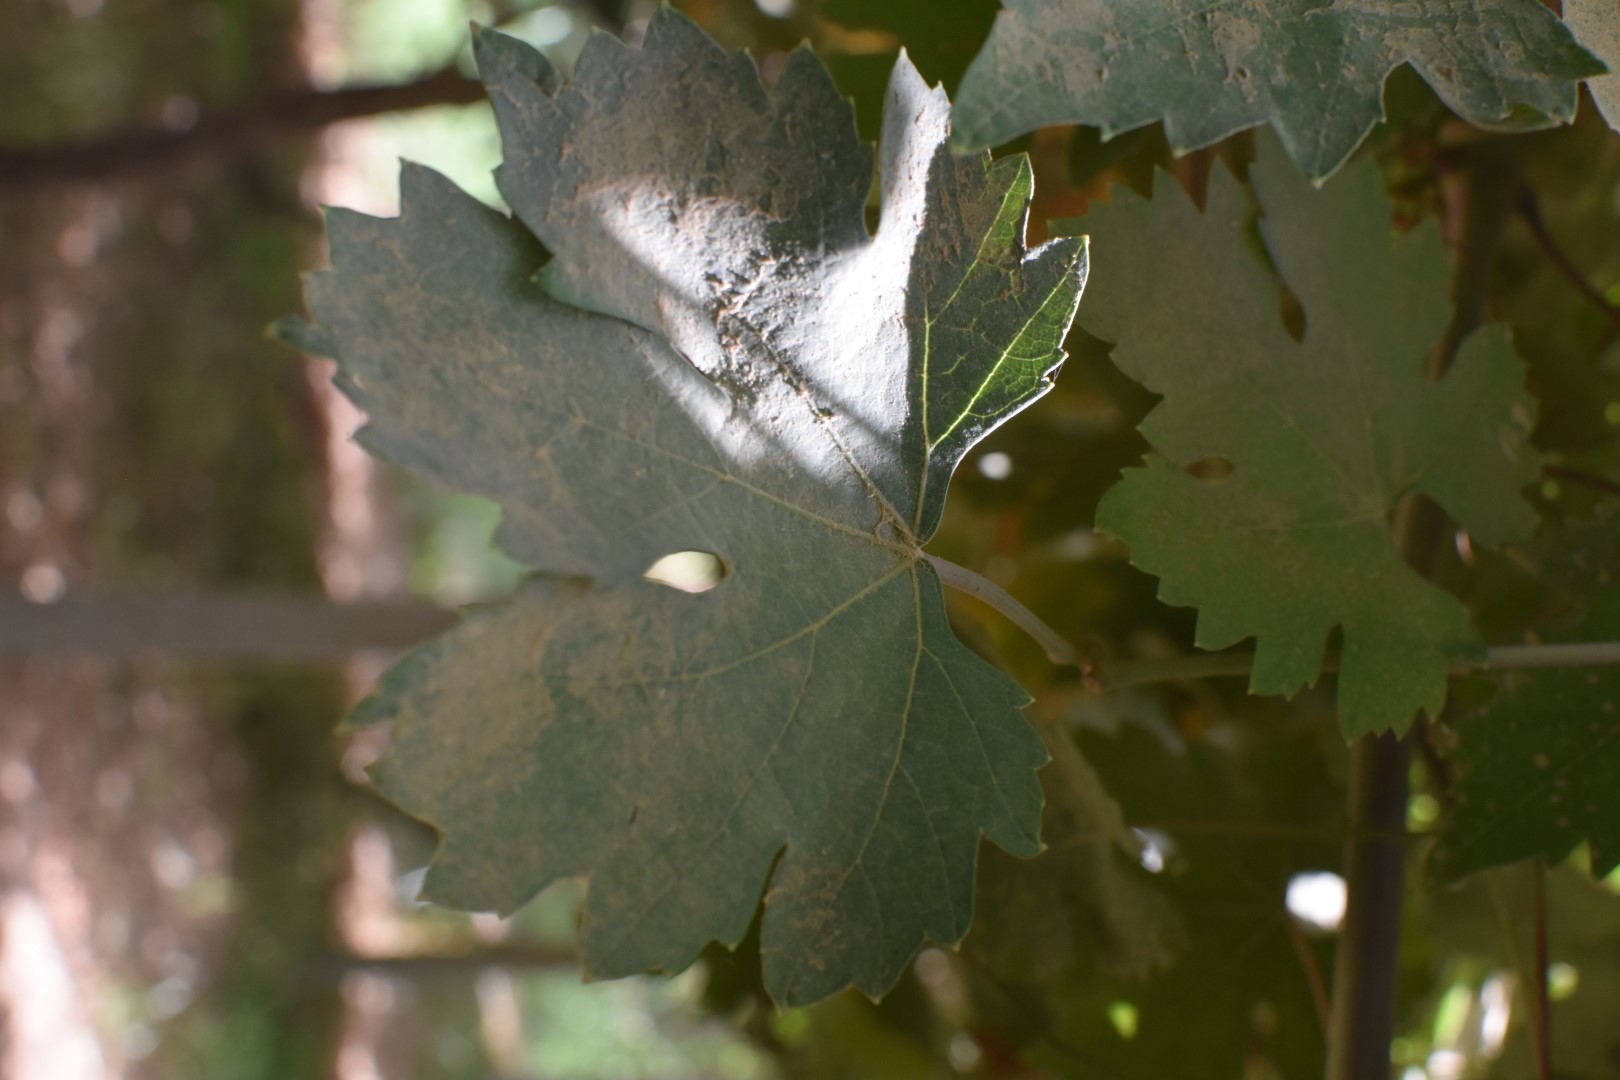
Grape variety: Riasi